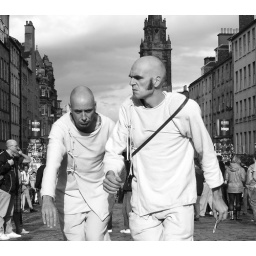
Fringe 2010 - the slow walking men in white 03